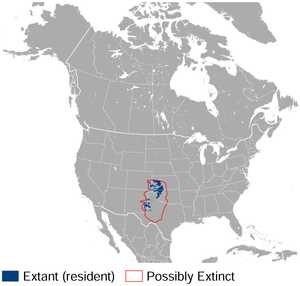
Lille præriehøne
Lille Præriehønes udbredelsemarkeret med blåt
Lille præriehøne er en fasanfugl, der lever i det centrale USA.